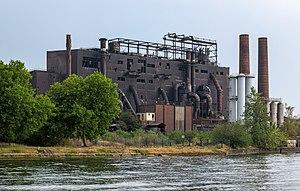
Oupeye est une commune francophone de Belgique située en Région wallonne dans la province de Liège, ainsi qu’une localité en faisant partie. Elles se trouvent dans la région Basse-Meuse.